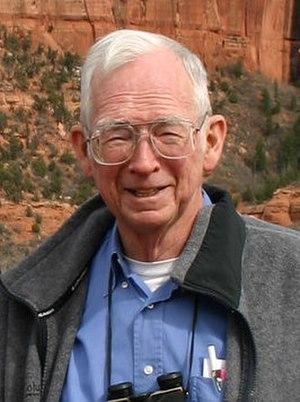
Holmes Rolston III est professeur honoraire de philosophie à l'université d'État du Colorado. Il est reconnu pour ses travaux sur l'éthique environnementale et sur la relation entre science et religion.